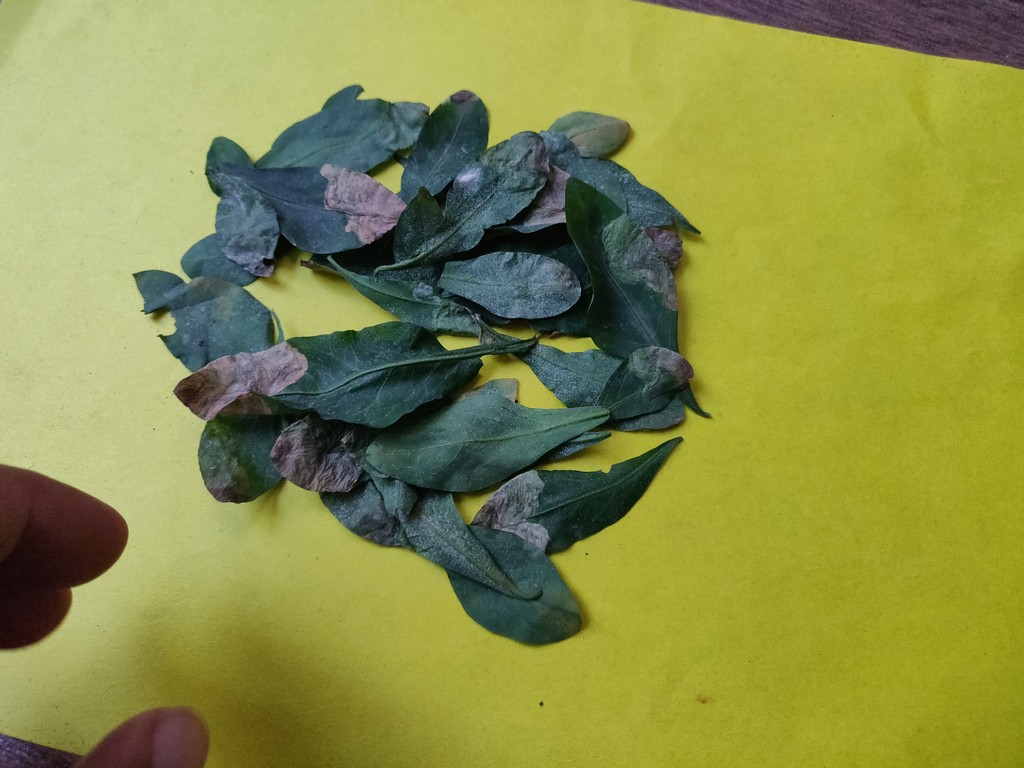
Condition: Unhealthy
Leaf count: multiple
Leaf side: unknown